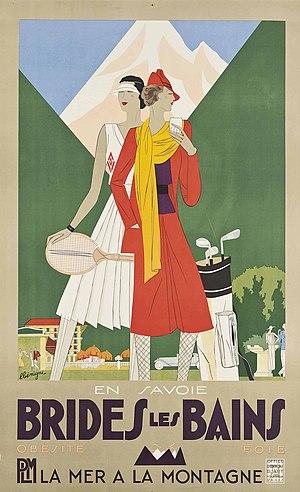
Brides-les-Bains est une commune française située dans le département de la Savoie, en région Auvergne-Rhône-Alpes. Son chef-lieu constitue un village de fond de vallée du massif de la Vanoise, en Tarentaise, et la commune comptait 506 habitants en 2017.
Léon Benigni est un graphiste français, spécialisé dans le dessin de mode, célèbre pour ses représentations de modèles de haute couture.